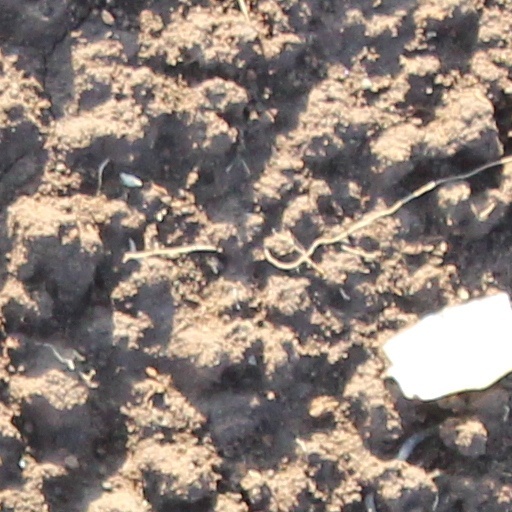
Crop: wheat